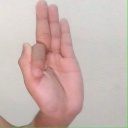
अक्षर: फ